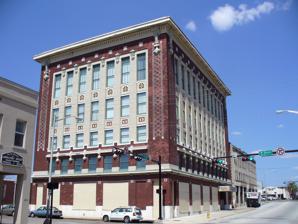
Building: Masonic Temple (Jacksonville)
Country: United States of America
Year built: 1912
United States historic place Masonic Temple U.S. National Register of Historic Places Masonic Temple, Jacksonville, FL Show map of Florida Show map of the United States Location Jacksonville , Florida , USA Coordinates 30°19′51″N 81°39′52″W / 30.33083°N 81.66444°W / 30.33083; -81.66444 Architect Mark and Sheftall Architectural style Chicago School Prairie School NRHP reference No. 80000949 Added to NRHP September 22, 1980 The Masonic Temple (also known as Masonic Temple, Most Worshipful Union Grand Lodge PHA ) is a historic Masonic temple in Jacksonville , Florida . It is located at 410 Broad Street. Constructed by the Grand Lodge between 1901 and 1912, it was added to the U.S. National Register of Historic Places on September 22, 1980. The building currently contains retail space and non- Masonic office space as well as the offices and meeting rooms for the Most Worshipful Union Grand Lodge of Florida and Belize (a Prince Hall Masonic Grand Lodge ). References